Hamby Park

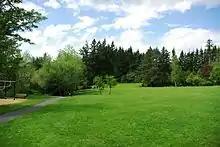
Lawn area at the park

Hamby Park sits on and includes both a natural area and a developed park area. The developed portion includes a picnic shelter and tables, a playground, and a basketball court. The picnic area includes a grass lawn, and the entire park has roughly of paths through the park, with about of those paved. The park also hosts the parks department’s weekly running club, the Hillsboro Running Club, and is a stop on the annual Tour de Parks bicycle ride in Hillsboro.